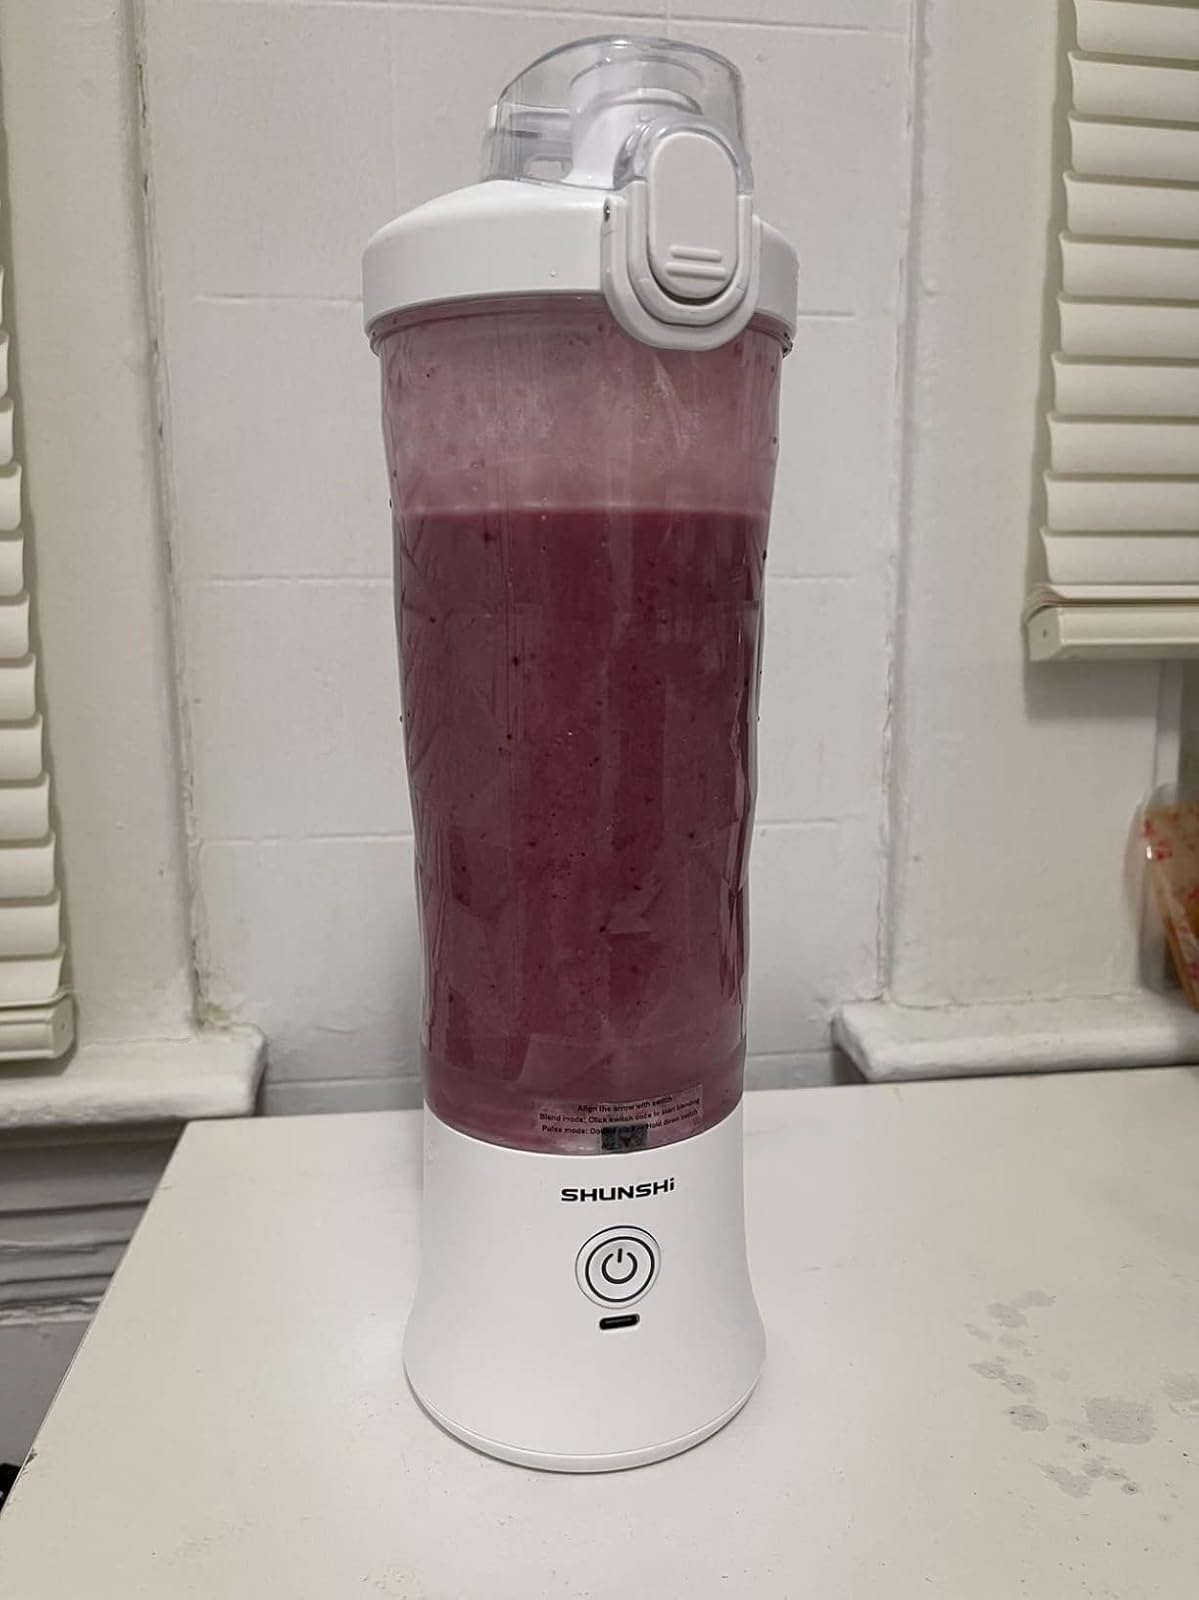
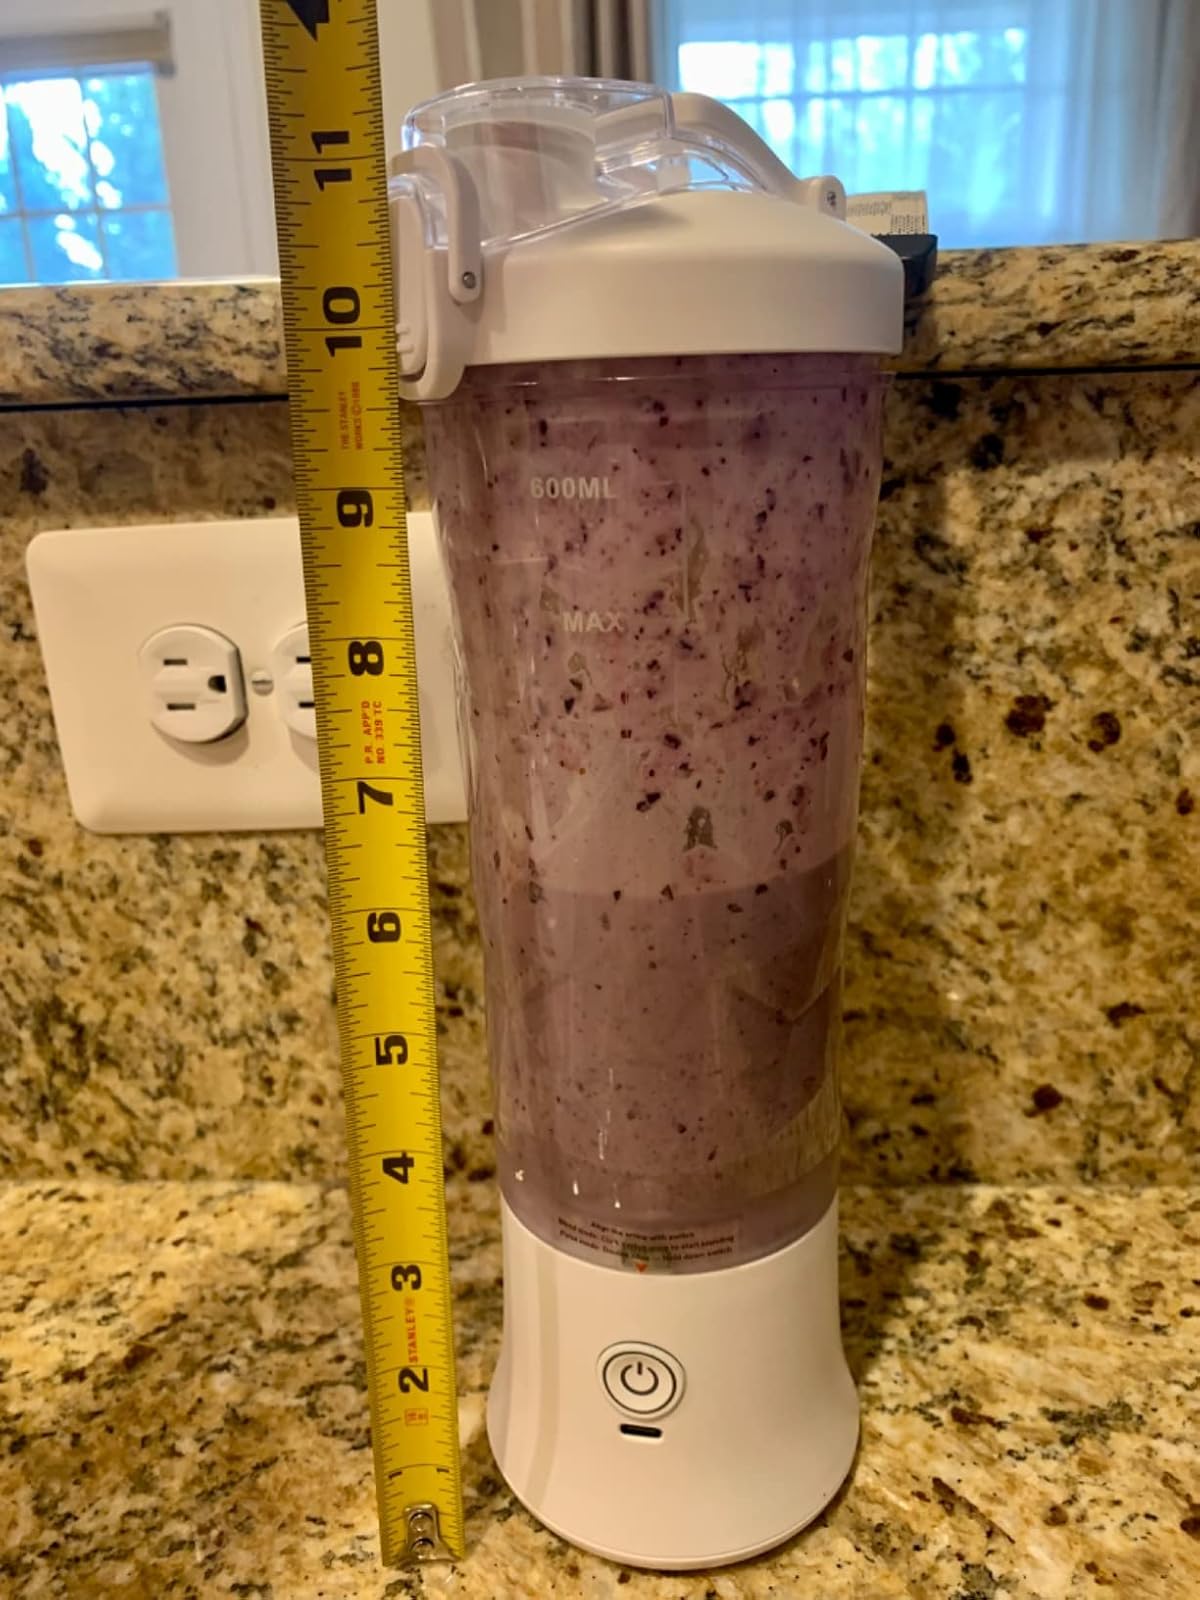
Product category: items_blender
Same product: yes